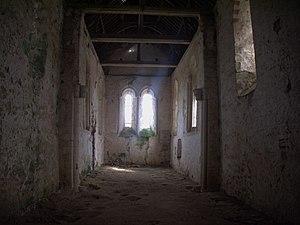
Chapelle de la commanderie de Courval
La commanderie de Courval se situe sur le territoire de la commune nouvelle de Valdallière, au lieu-dit l'Hôpital, à 3 km au nord-est du bourg de la commune déléguée de Vassy, département du Calvados, région Normandie